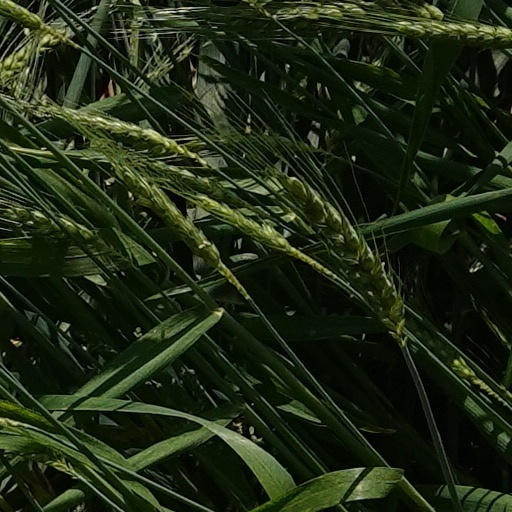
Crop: wheat